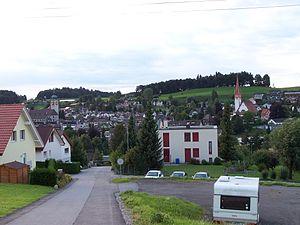
Degersheim est une commune suisse du canton de Saint-Gall, située dans la circonscription électorale de Wil.